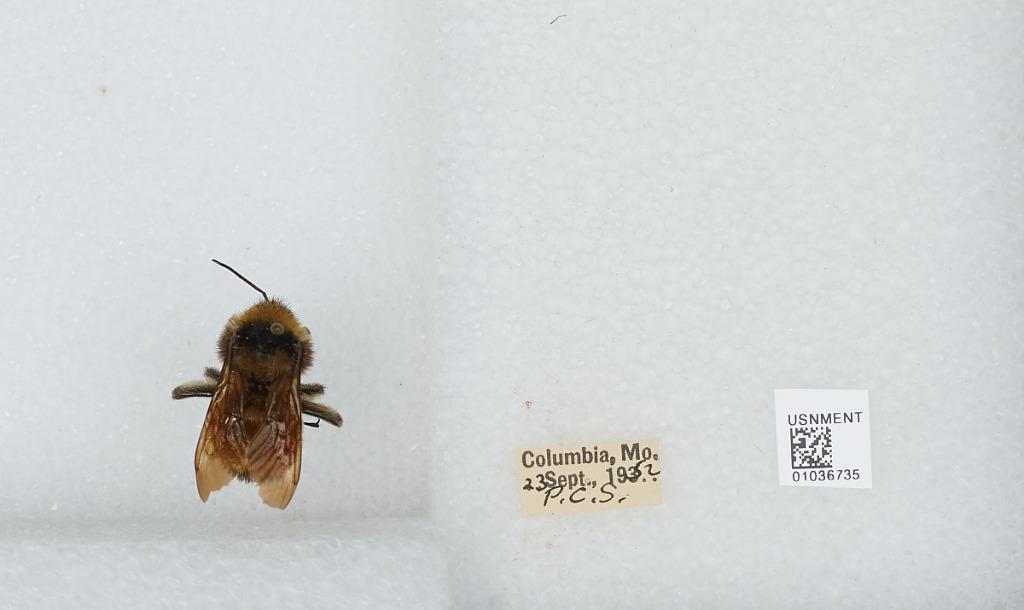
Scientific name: Bombus (Fervidobombus) pensylvanicus pensylvanicus (De Geer)
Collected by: P. S.
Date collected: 1952-9-23
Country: United States
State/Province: Missouri
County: Boone
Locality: Columbia
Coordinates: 38.9514, -92.3283